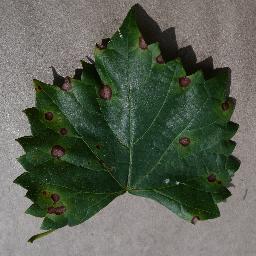
Label: Grape___Black_rot